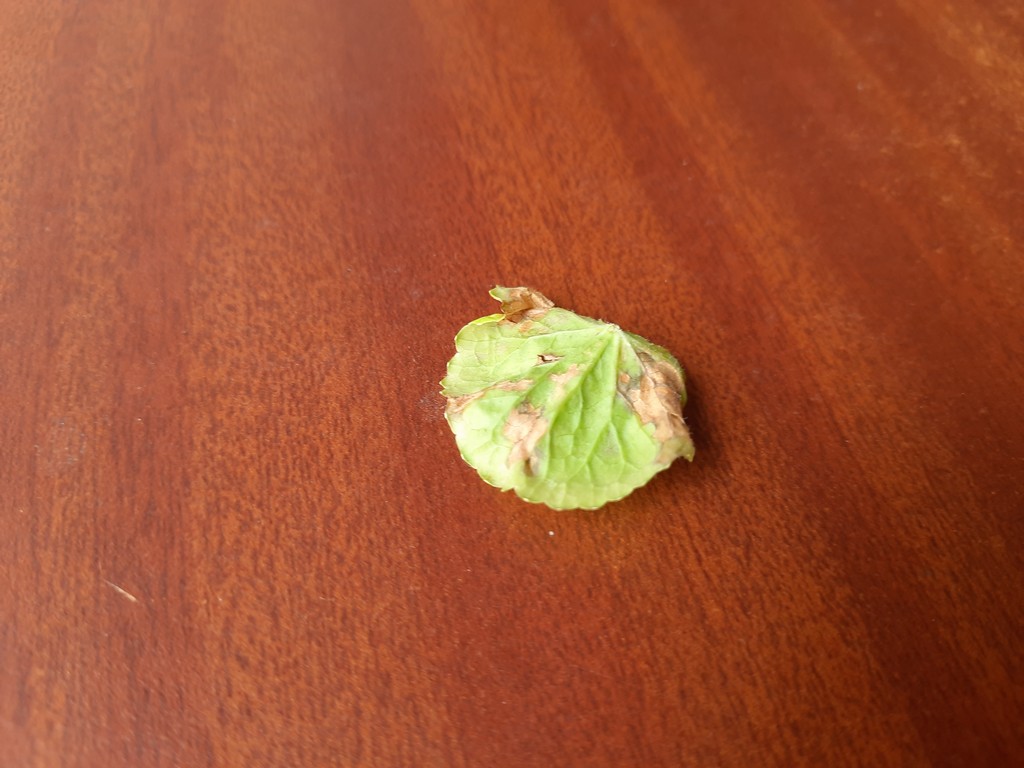
Label: Unhealthy